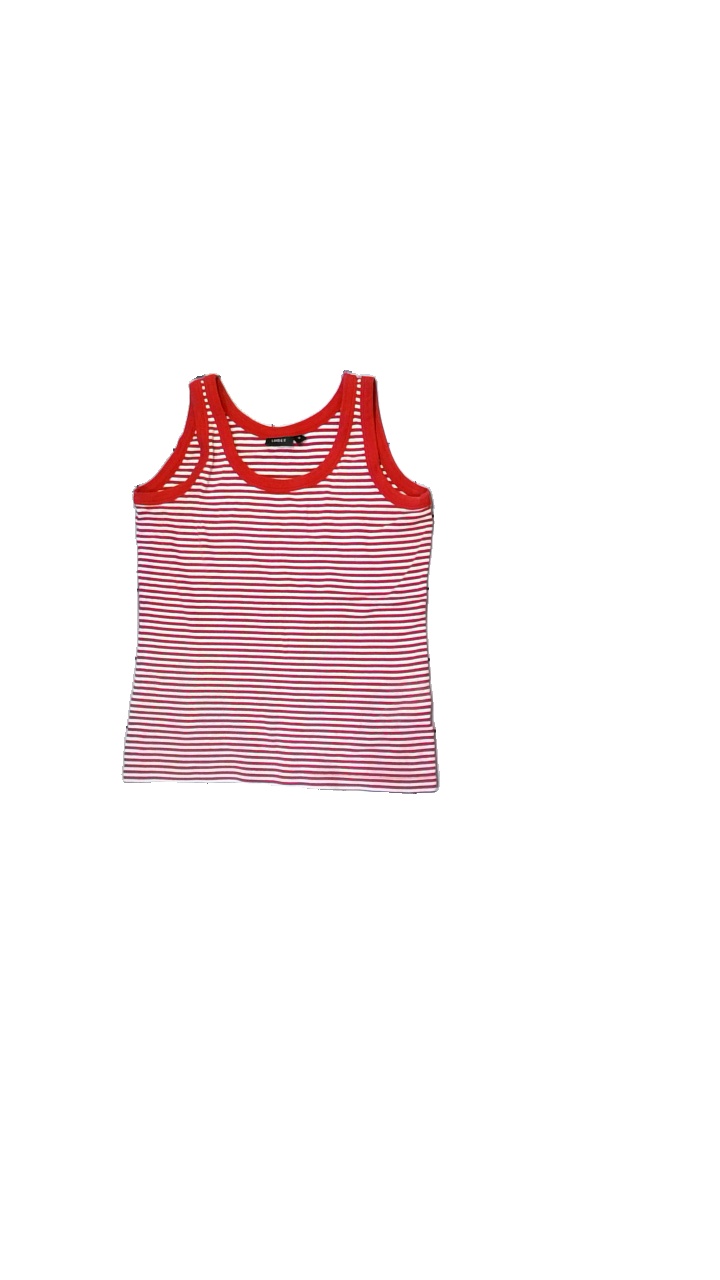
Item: Top (Ladies)
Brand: Lindex
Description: Red and white striped tank top
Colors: Red, White
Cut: Regular
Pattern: Striped
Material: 82% Cotton 18% Nylon
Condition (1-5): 5
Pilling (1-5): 5
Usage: Reuse
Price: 50-100